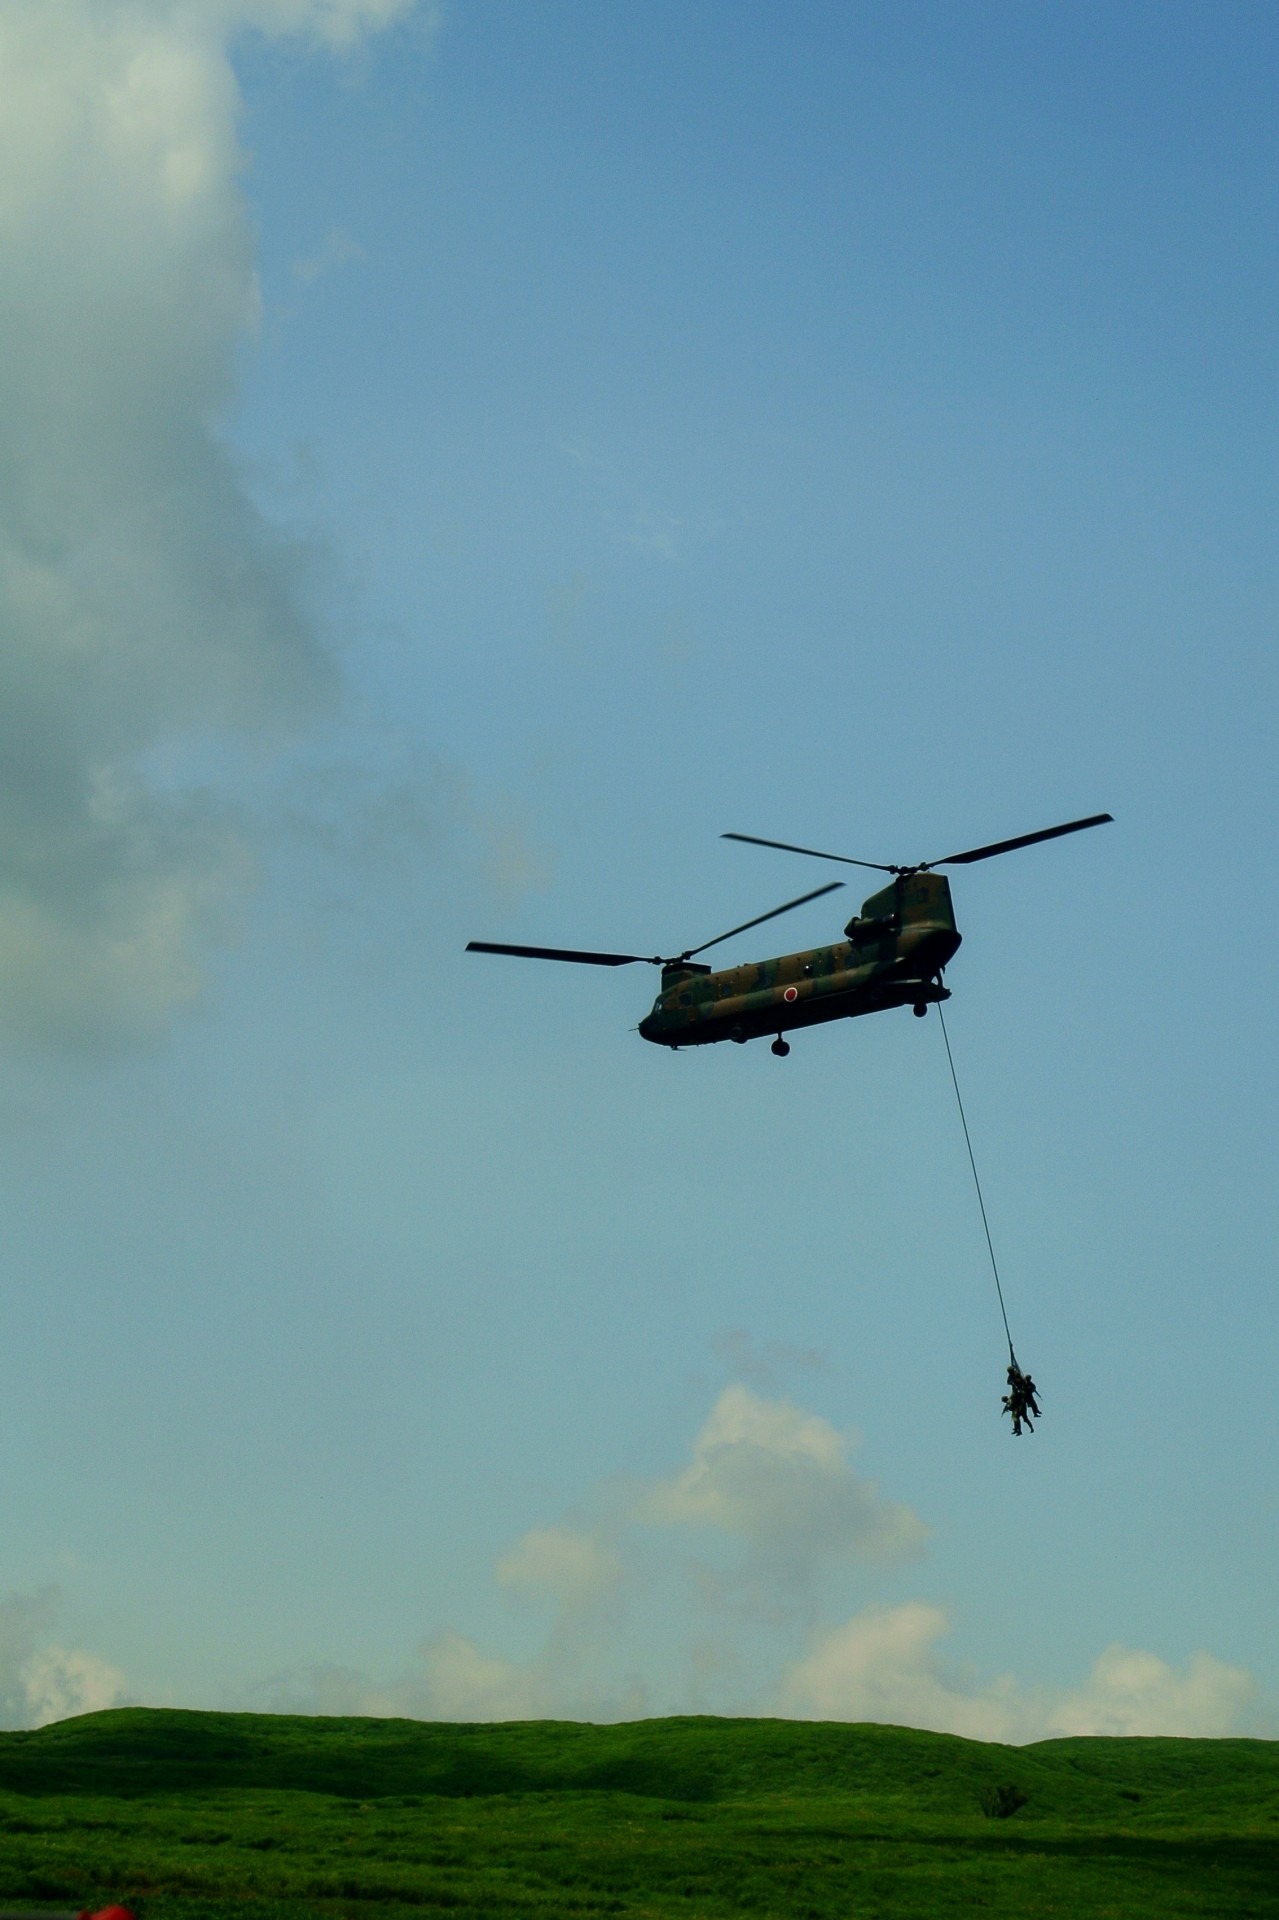
wing, fly, aircraft, military, transport, soldier, army, vehicle, aviation, flight, machine, helicopter, japan, airborne, soldiers, takeoff, emergency, rotorcraft, air force, atmosphere of earth, military helicopter, military show